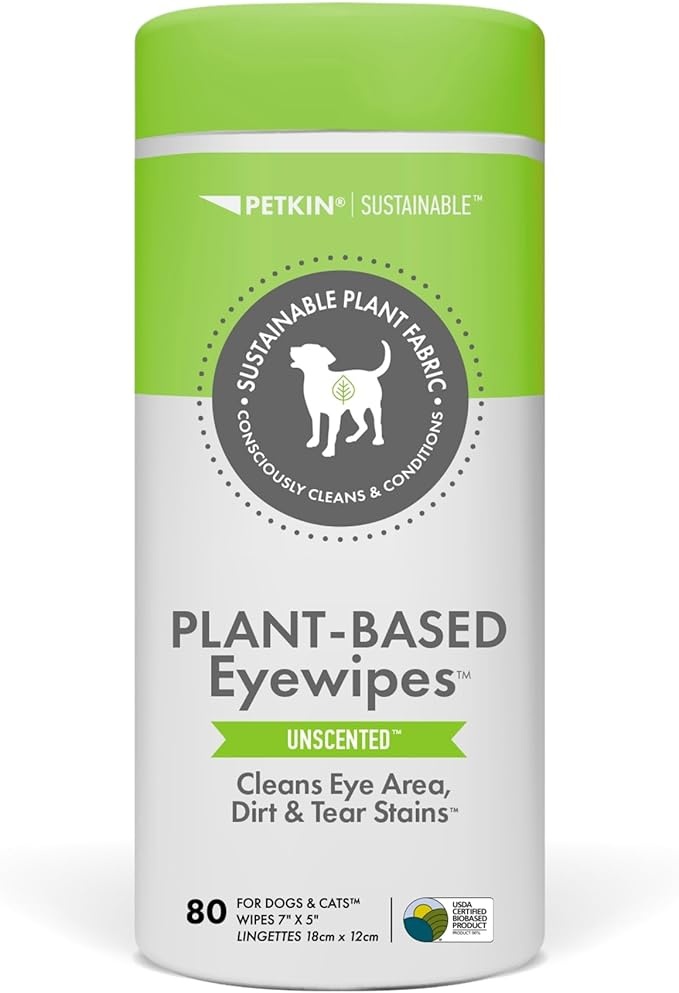
Petkin Plant-Based Eyewipes, 80 Wipes - Biobased & Sustainable Pet Eye Wipes for Dogs & Cats - Cleans Eye Area, Dirt & Tear Stains - Consciously Cleans & Conditions - Easy to Use - Unscented
About This Petkin Plant-Based Eye Wipes For Dogs and Cats - These wipes are made with a thick and strong, USDA Certified Biobased fabric - NO synthetic materials used. So you can care for your pet while caring for the planet. Includes 1 pack of 80 wipes. Keep Your Pet's Eyes Clean and Healthy - Our gentle unscented formula removes dirt and discharge, and reduces tear stains around the eyes to prevent irritation that can cause infection. Safe for puppies and kittens over 6 weeks. Consciously Cleans - These durable and sustainable plant-based wipes measure 7 x 5 inches, providing you a safe and convenient way to keep your pet's entire eye area clean and healthy. The gentle formula will gradually reduce tear stains with repeated use. Easy to Use - Simply open the lid and pull one wipe from the center of the roll and thread it through the opening in the lid. Pull a wipe out and gently wipe around eye area until clean. Use a new clean wipe for each eye. Natural Ingredients For a Safe and Gentle Clean - Contains Gentle Cleanser and Aloe. Contains NO Parabens. Overview Brand : Petkin Scent : Unscented Product Benefits : Gentle and sustainable cleaning for pets' eyes Recommended Uses For Product : Conditioning Item Form : Wipe
Brand: Petkin
Category: Animals & Pet Supplies > Pet Supplies > Pet Grooming Supplies > Pet Wipes > Eye Cleaning Wipes